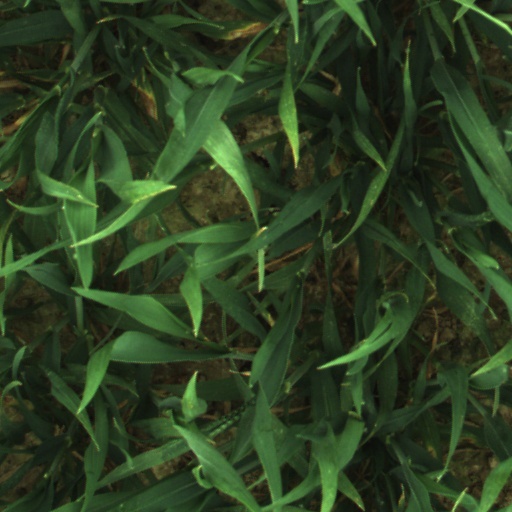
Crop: wheat